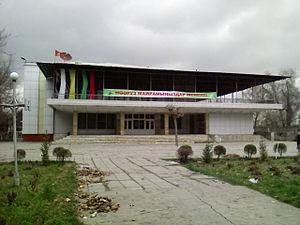
Le Théâtre Babour est le plus ancien théâtre professionnel au Kirghizistan et le deuxième plus ancien théâtre en Asie centrale.